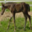
Label: horse